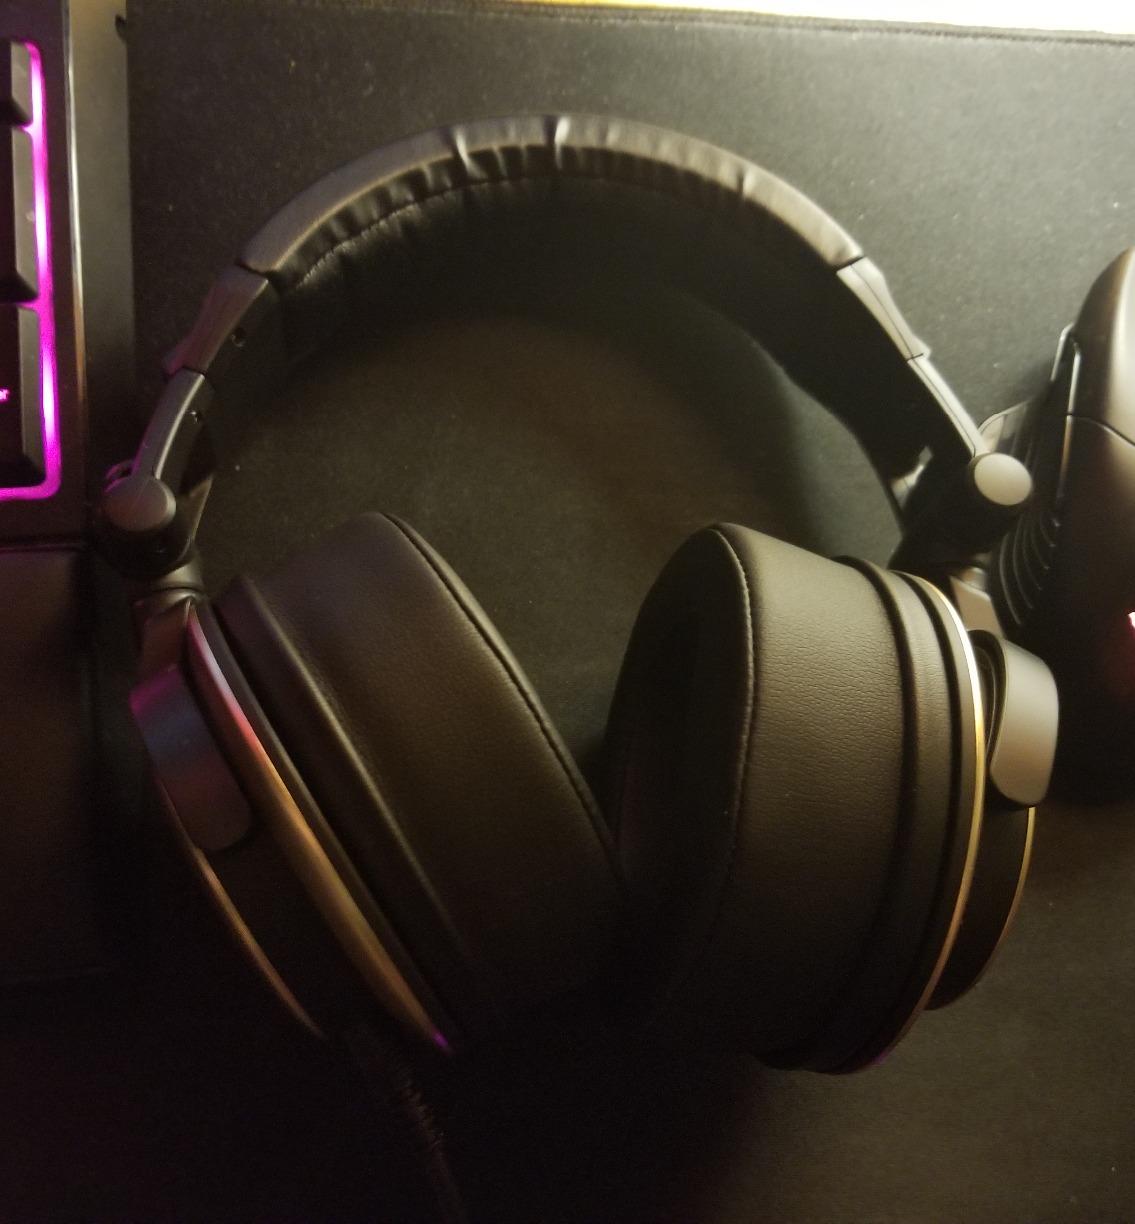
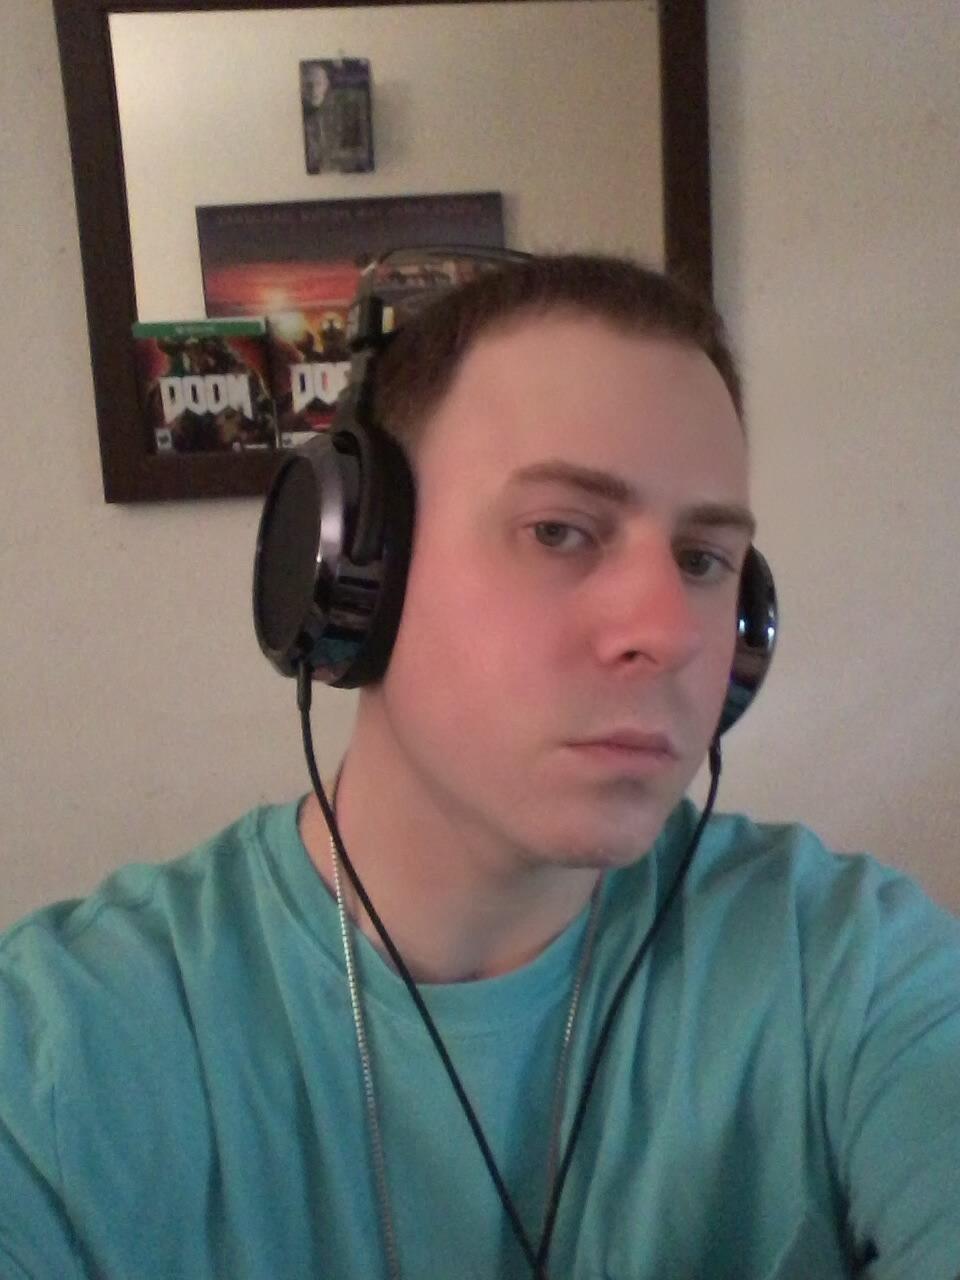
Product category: headphones
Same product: no